Wajima (horse)

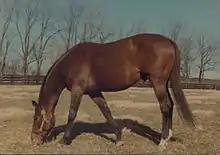
Wajima at Spendthrift Farm in 1981

Wajima (Mar 8, 1972 – August 27, 2001) was an American Champion Thoroughbred racehorse.